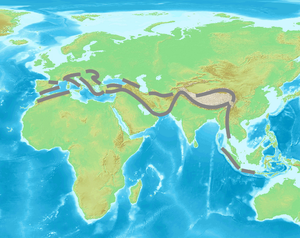
L'orogenèse alpine est une des orogenèses du Cénozoïque. Elle est à l'origine de la ceinture alpine, et est encore en train de se dérouler.
La ceinture alpine, appelée aussi chaîne alpino-himalayenne, système alpino-himalayen, ceinture téthysienne ou ceinture mésogéenne, est un ensemble de chaînes de montagnes plus ou moins continues s'étendant du Maroc aux grandes îles de la Sonde en Indonésie en passant par l'Atlas, les cordillères Bétiques, les Pyrénées, les Alpes et les Apennins, les Balkans et les Carpates, le Taurus et le Zagros, le Caucase, l'Elbourz et le Kopet-Dag, l'Hindou Kouch et le Pamir, le Karakoram et l'Himalaya, enfin la cordillère du Kunlun. En direction du Sud, le plateau Shan et la chaîne Tenasserim assurent un lien avec la péninsule malaise et les grandes îles de l'archipel indonésien.
Les Alpes font partie des chaînes alpines péri-téthysiennes, formées au cours de l'orogenèse alpine pendant le Mésozoïque et le Cénozoïque, qui s’étendent du Maghreb à l’Extrême-Orient. Une partie de ces chaînes de montagnes est issue de l’ouverture, puis de la fermeture de bassins océaniques du système téthysien. L’existence de ces orogènes est liée à la convergence des plaques africaine et européenne et à l'interposition de blocs ou de microplaques. Les Alpes proprement dites s’étendent sur un millier de kilomètres, entre Gênes et Vienne, avec une largeur comprise entre 100 et 400 kilomètres. On peut les subdiviser sur des critères géographiques, géologiques et topologiques, en trois parties distinctes : les Alpes occidentales, qui forment un arc entre la mer Méditerranée et le Valais ; les Alpes centrales, entre le Valais et les Grisons ; et les Alpes orientales et méridionales, qui s’ensellent dans la plaine de Pannonie à l’ouest des Carpates.
Une montagne est une forme topographique de relief positif, à la surface de planètes telluriques, et faisant partie d'un ensemble — une chaîne de montagnes — ou formant un relief isolé. Elle est caractérisée par son altitude et, plus généralement, par sa hauteur relative, voire par sa pente. Il n'existe toutefois pas de définition unique de ce qu'est une montagne, terme apparu entre le Xᵉ et le XIIᵉ siècle, et de nombreux régionalismes coexistent pour décrire les formes de relief. Elle peut désigner à la fois un sommet pentu et une simple élévation de terrain, comme une colline, aussi bien que le milieu dans son ensemble. Les montagnes prennent en effet des formes très diverses en fonction des processus qui mènent à leur orogenèse : des escarpements de marges continentales et rifts en domaine extensif, aux chaînes de collision et plissement, en passant par les phases de subduction créant des volcans de type explosif en arcs insulaires ou le long de cordillères, sans oublier le volcanisme de point chaud de type effusif ni les intrusions mises au jour par l'érosion.